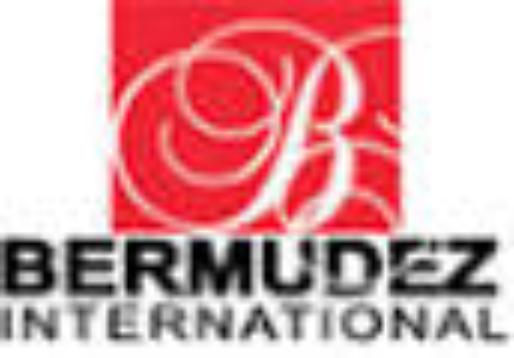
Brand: bermudez
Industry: Others